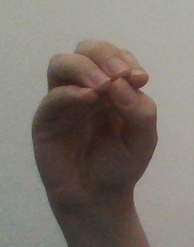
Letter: ha